Bill of Rights commemorative coins

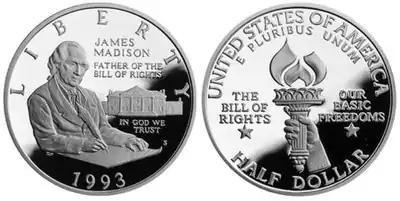
Bill of Rights half dollar obverse (left) and reverse (right)

The obverse of the Bill of Rights commemorative half dollar, designed by T. James Ferrell, features James Madison penning the Bill of Rights with Montpelier in the background. The reverse of the coin, designed by Dean McMullen, features the torch of freedom.